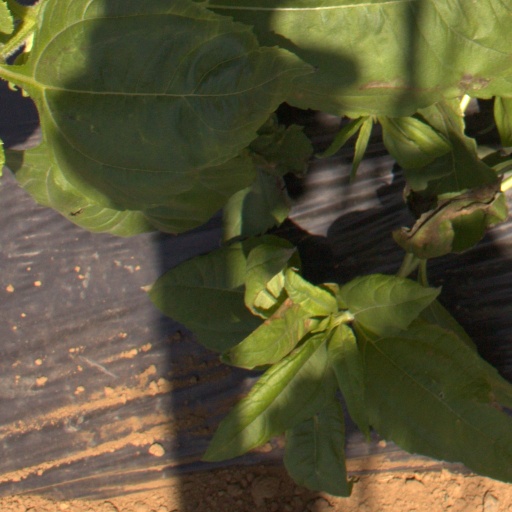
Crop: Jerusalem artichoke